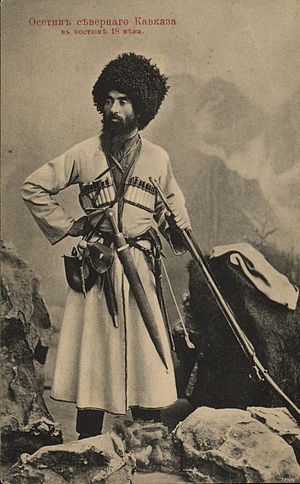
Ossetere
Osseter. Fotografi fra det 19. århundrede
Ossetere er et folkeslag, der taler ossetisk, et østiransk sprog. De hører hjemme i Ossetien, en region i den nordlige del af Kaukasus. Størstedelen af osseterne bor i den russiske kaukasusrepublik Nordossetien og i den georgiske, men de facto uafhængige, region Sydossetien. Sydossetien har været involveret i en række konflikter med Georgien over regiones ønske om at lade sig indlemme i den Russiske føderation sammen med Nordossetien. Ossetere er etnisk relaterede til kurdere og Yaghnobiere, og det ossetiske sprog minder i høj grad om de kurdiske sprog og Yaghnobi.